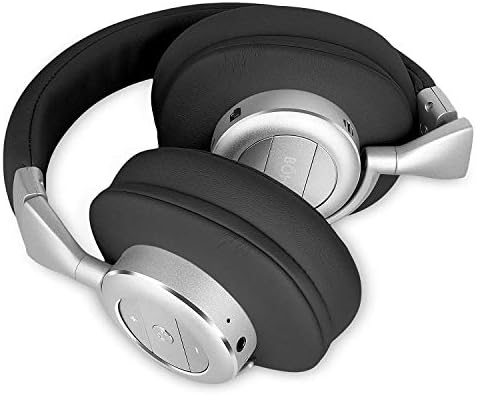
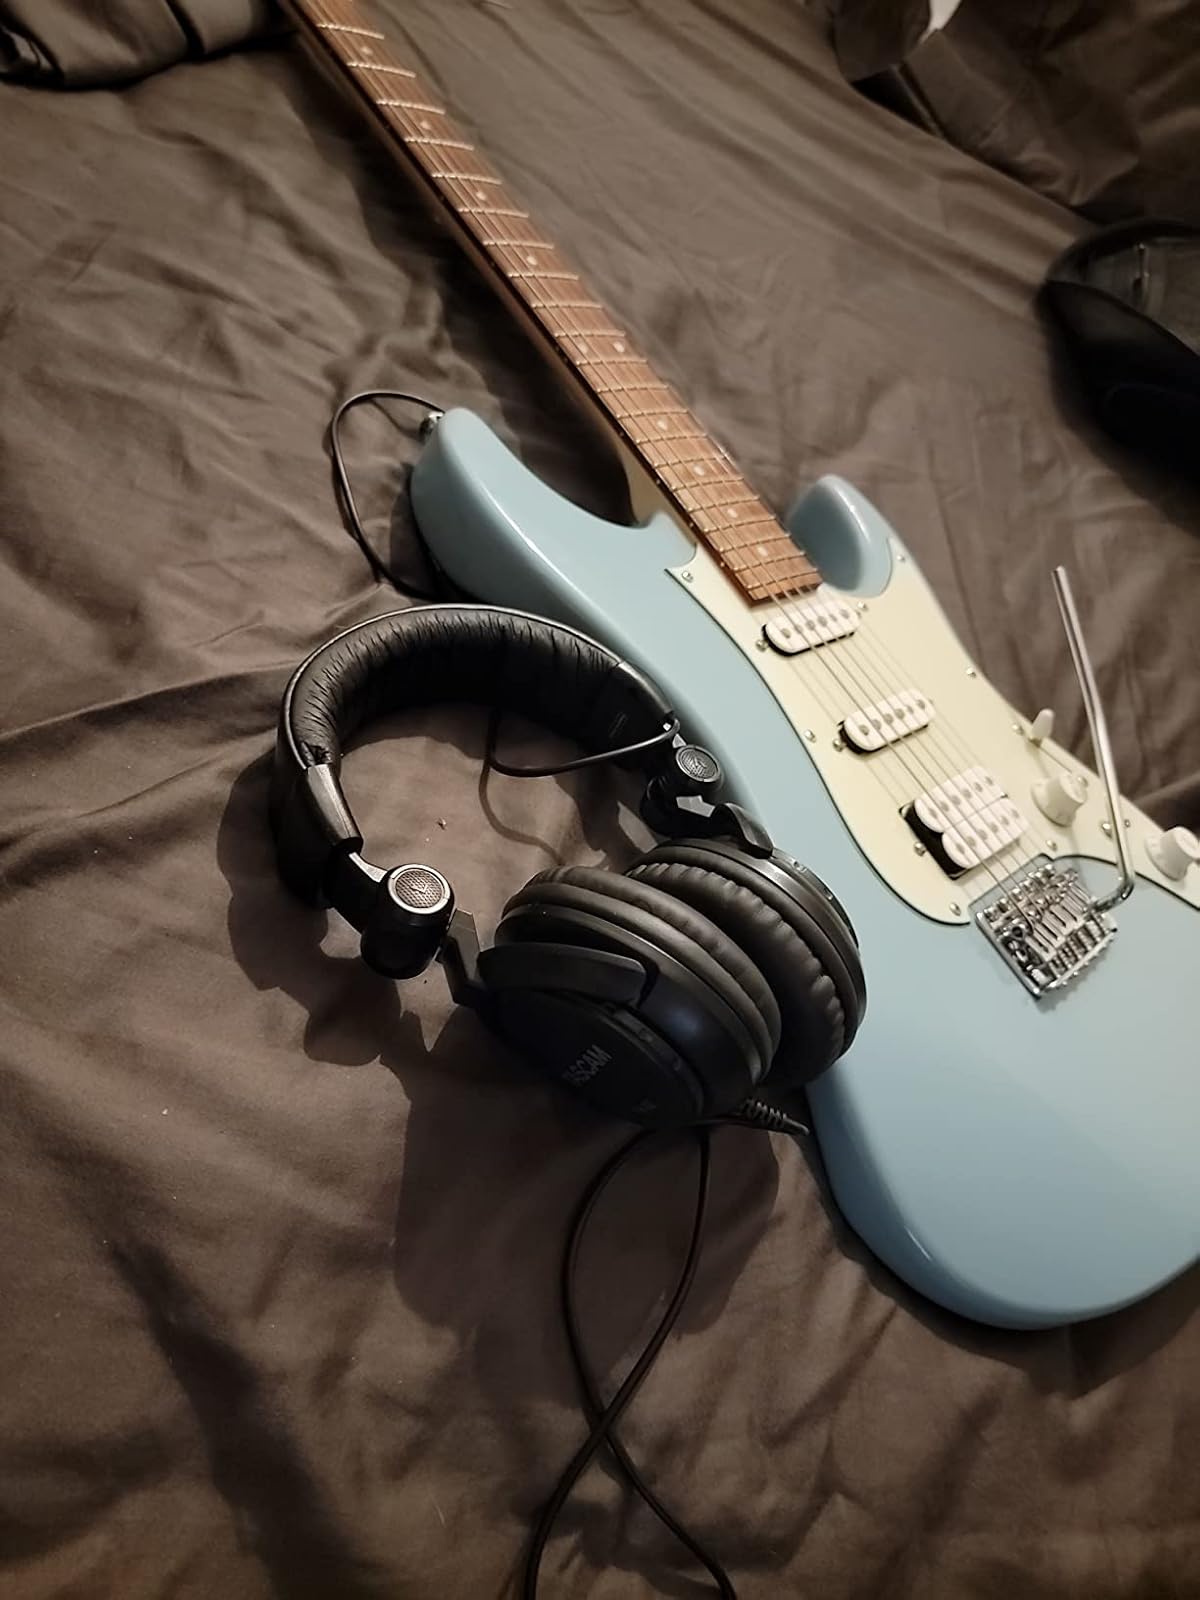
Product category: headphones
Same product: no